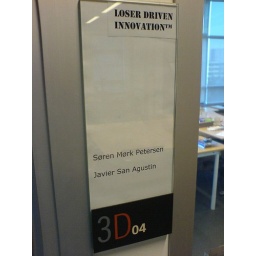
I finally got my name in my office door